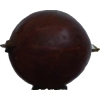
Label: gooseberry